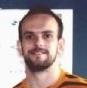
Age: 28